Meyer's Little Toot

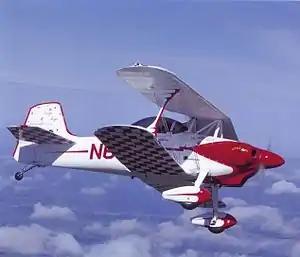

Meyer's "Little Toot" is a homebuilt biplane that was designed by George W. Meyer (1916–1982) of Corpus Christi, Texas.